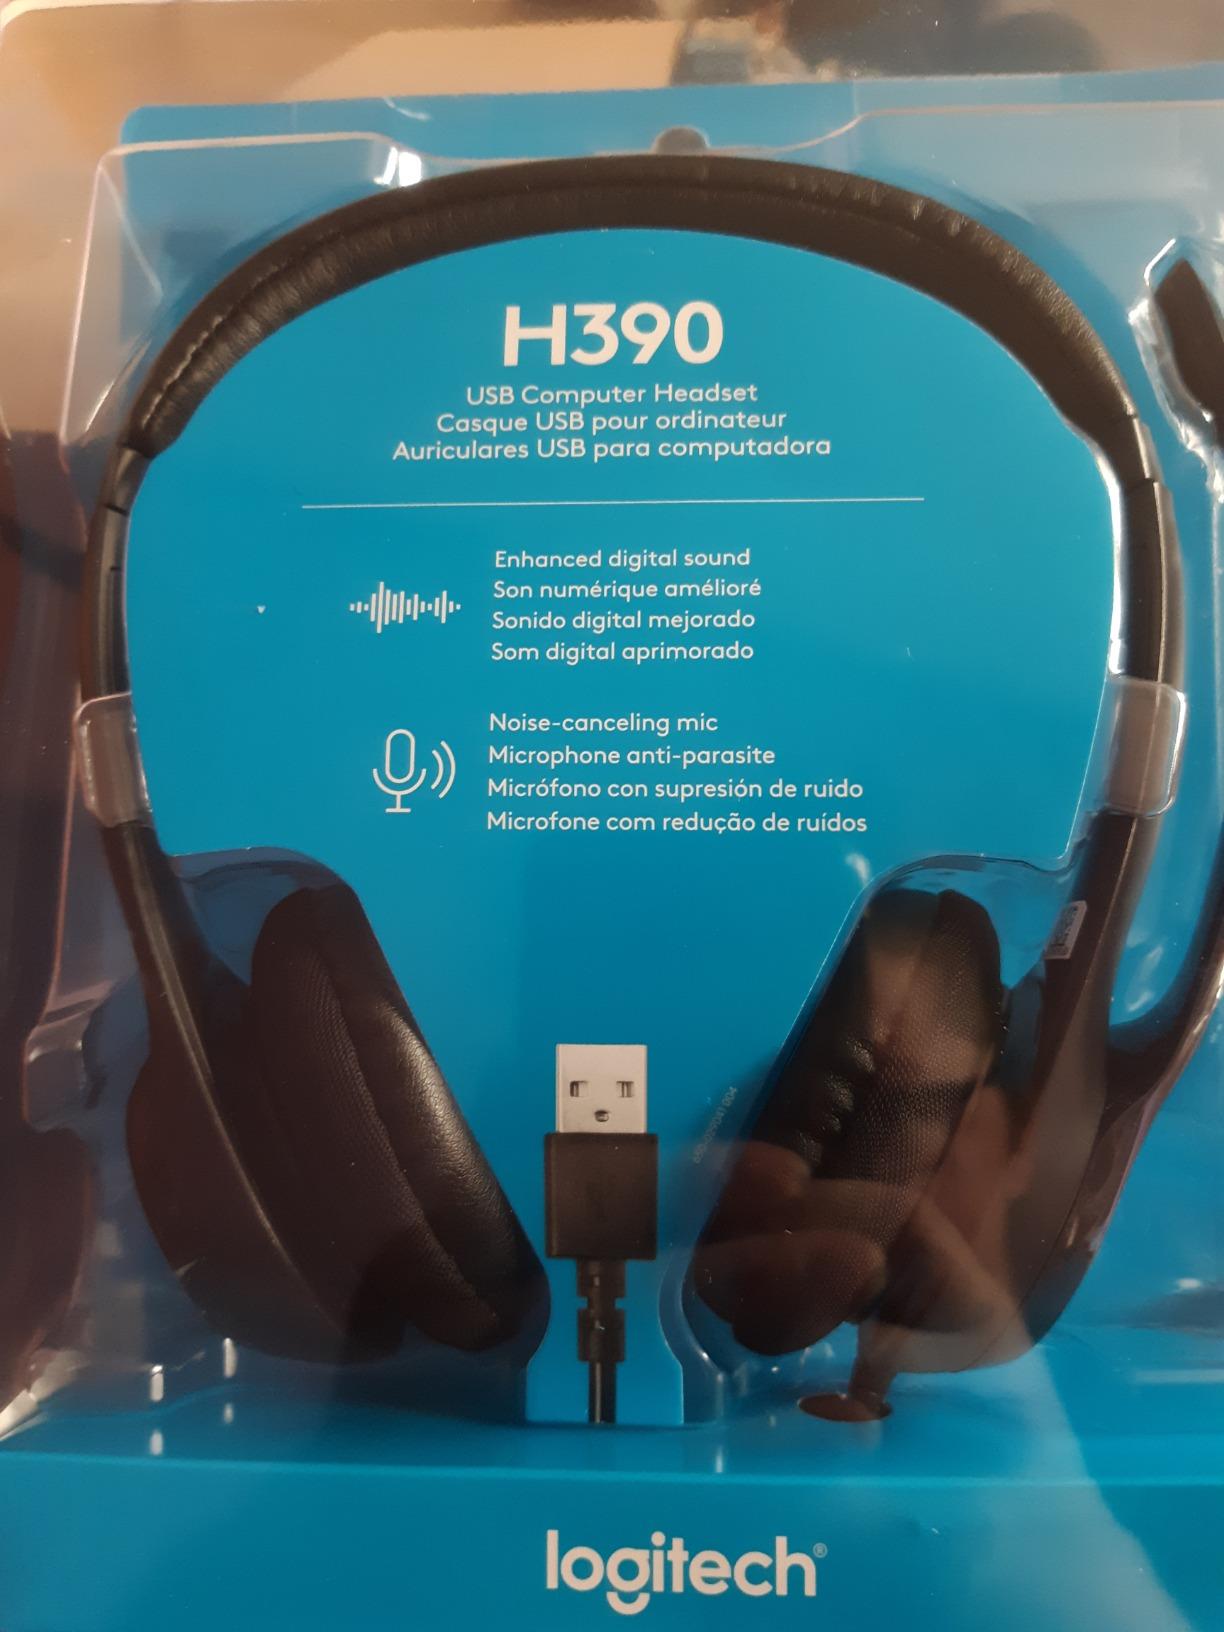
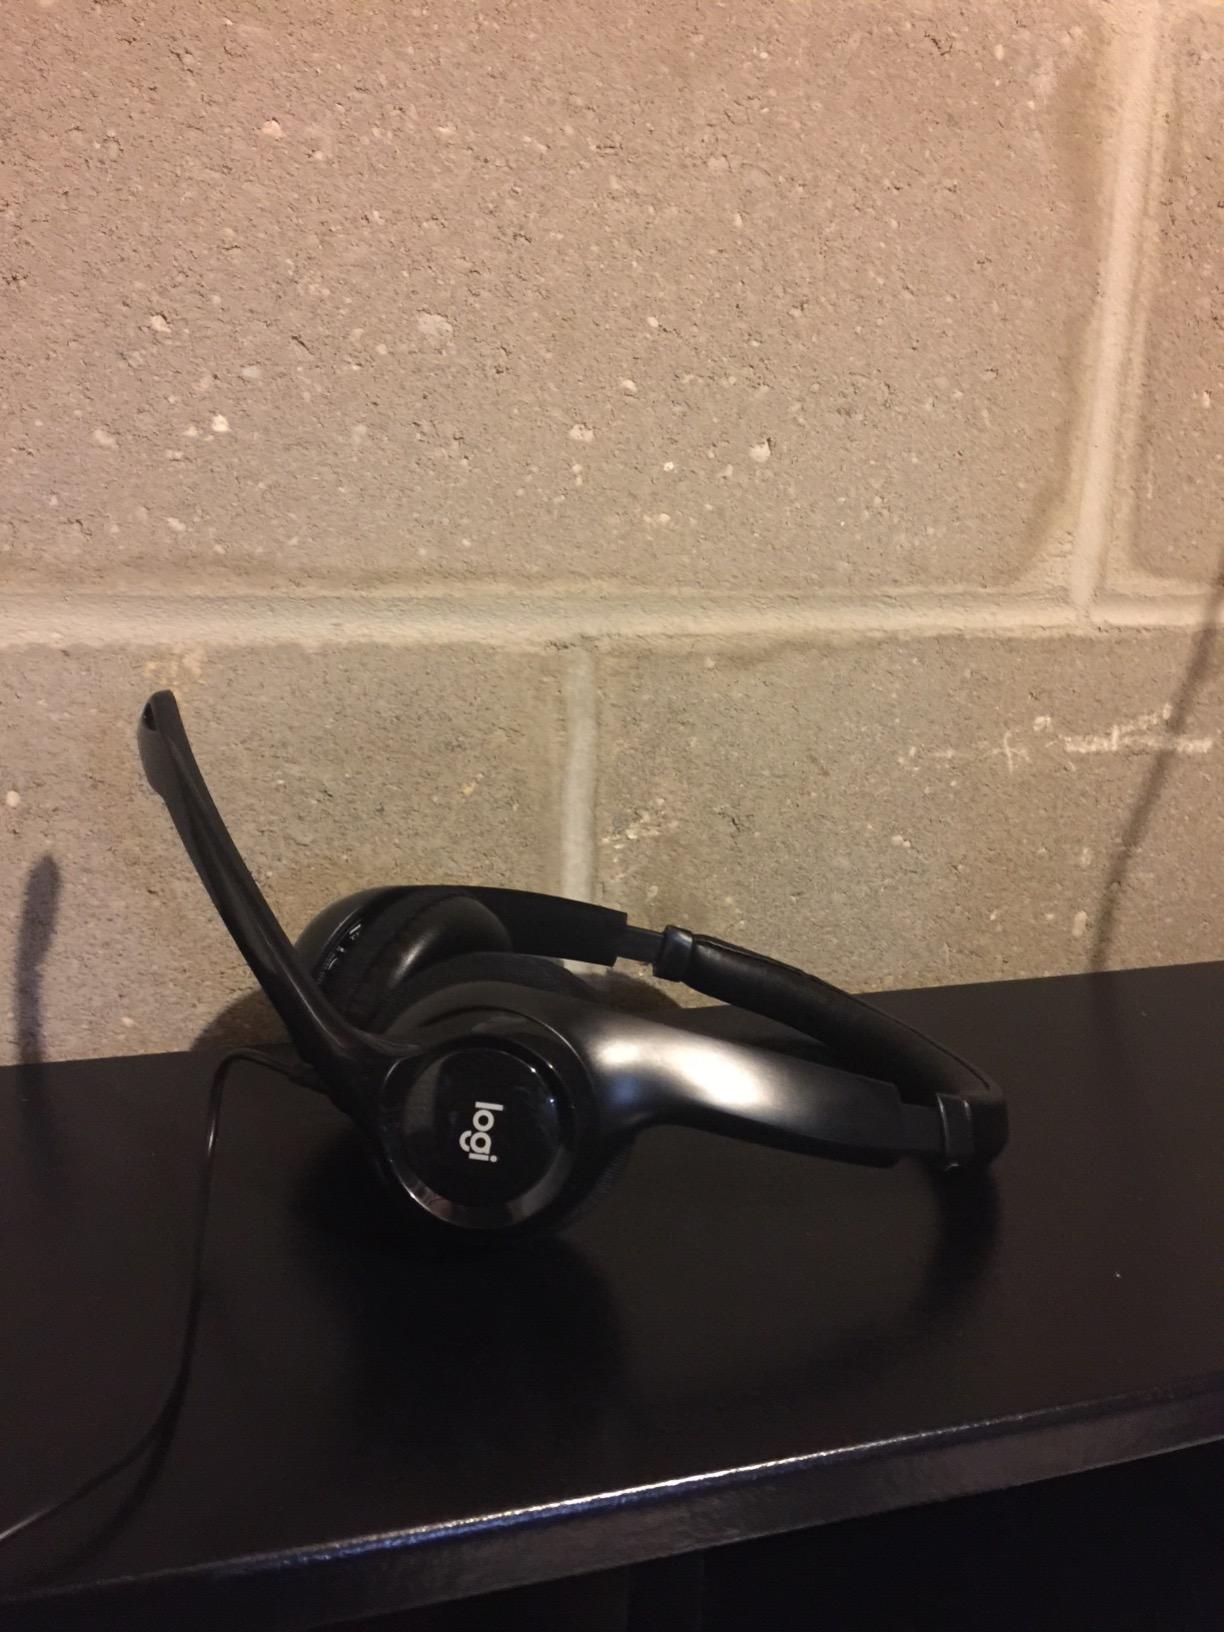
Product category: headphones
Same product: yes